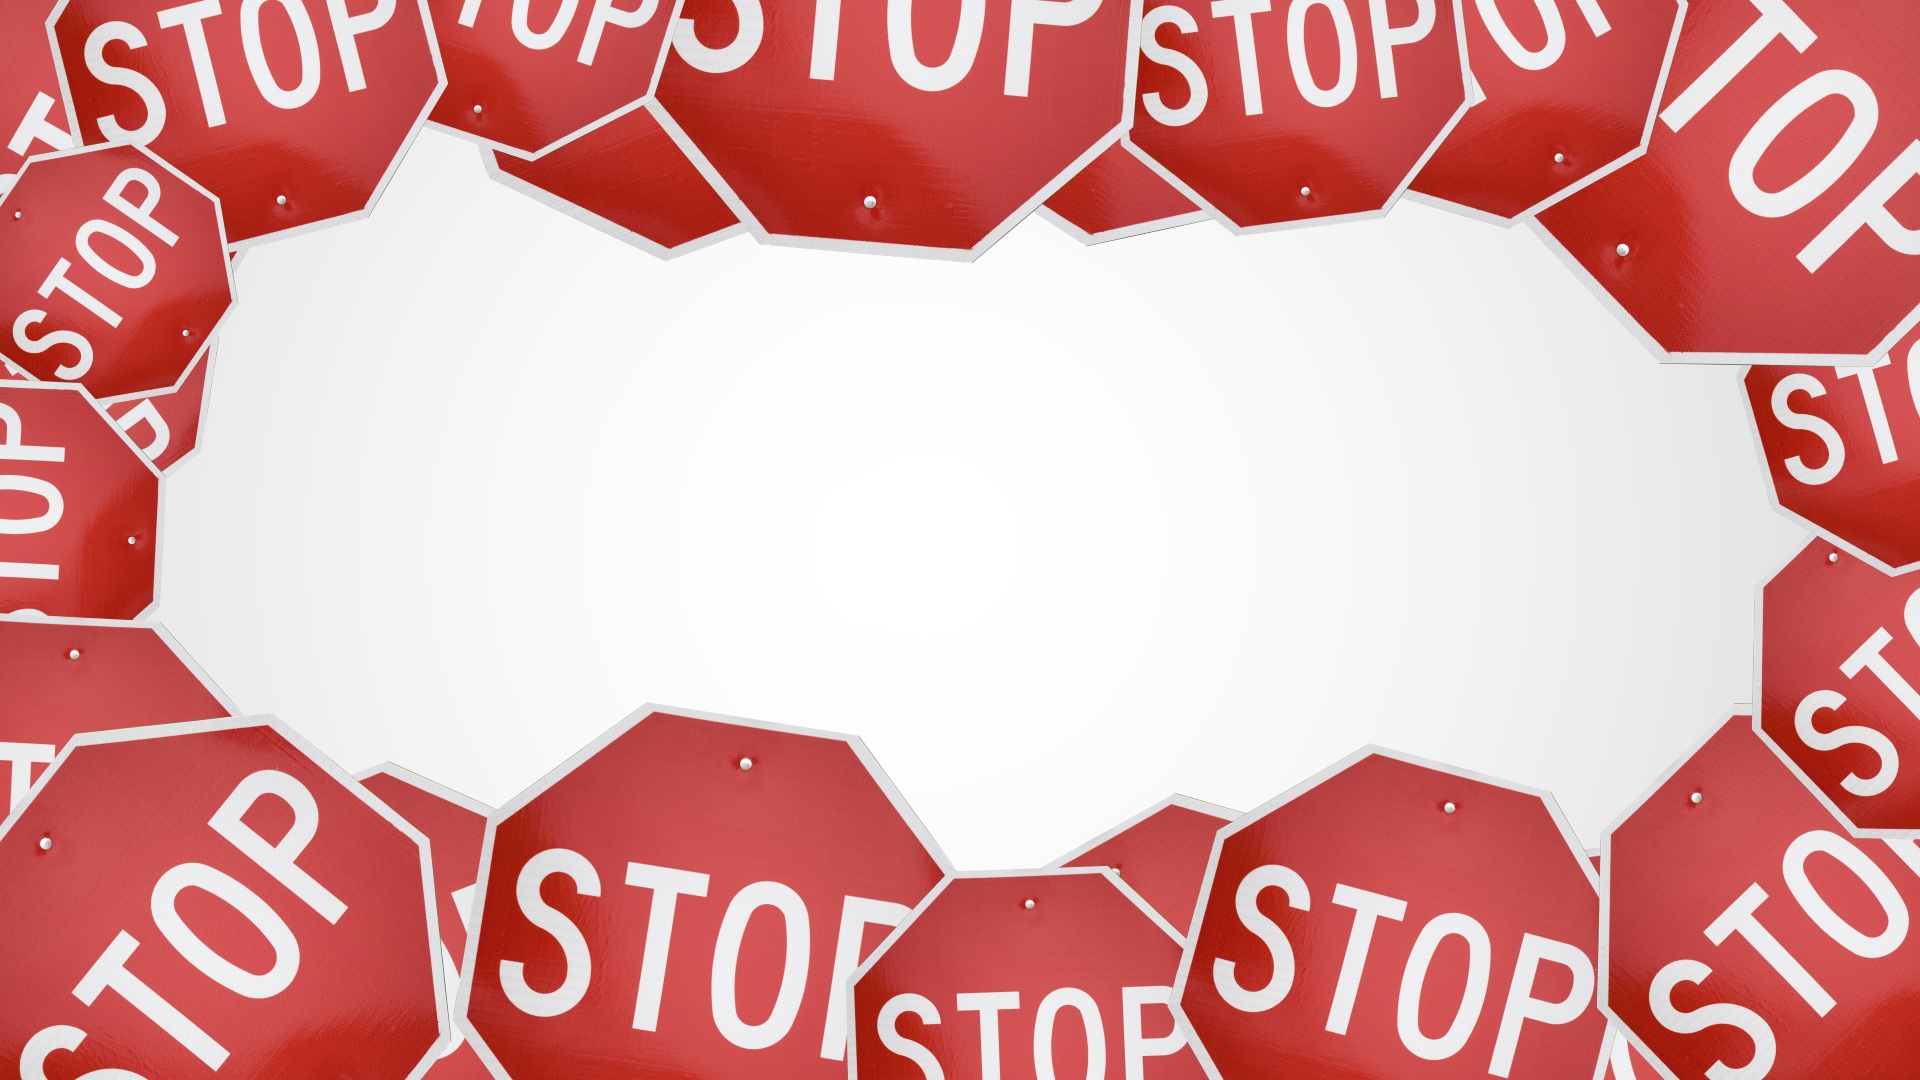
stop, sign, traffic, danger, warning, caution, road, highway, driving, transportation, safety, law, regulations, forbidden, attention, restricted, crime, restrict, hazard, violence, risk, secure, aggression, dangerous